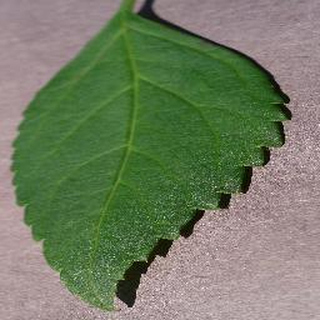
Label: healthy_cherry